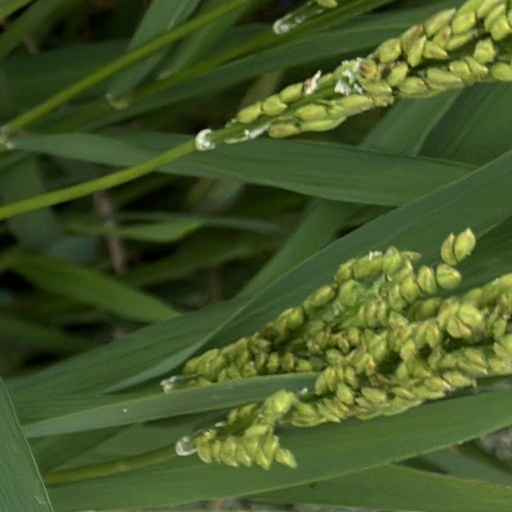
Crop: rice